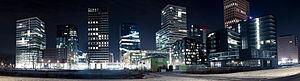
Les Pays-Bas, en forme longue le royaume des Pays-Bas, sont un pays d'Europe de l'Ouest, frontalier avec la Belgique au sud et l'Allemagne à l'est, possédant également une frontière avec la France sur l'île de Saint-Martin. Monarchie constitutionnelle comptant 17,2 millions d'habitants en 2019, le pays a pour capitale Amsterdam, bien que les institutions gouvernementales — exécutif, législatif et judiciaire — siègent à La Haye. Il est administré en quatre territoires autonomes : Aruba, Curaçao, Saint-Martin et le territoire européen, lui-même divisé en douze provinces, auxquelles s'ajoutent trois autres communes à statut spécial situées outre-mer. Géographiquement, le pays dispose de caractéristiques uniques, possédant l'une des altitudes moyennes les plus faibles au monde : environ un quart du territoire en Europe est situé sous le niveau de la mer du Nord, qui le baigne à l'ouest et au nord. 18,41 % de la superficie totale des Pays-Bas est couverte d'eau.